Woodeaton

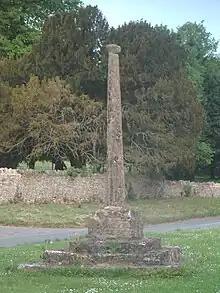
13th-century preaching cross on the village green

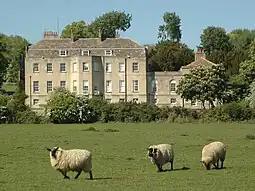
Woodeaton Manor House, built 1775, now Woodeaton Manor School

The Old English toponym was originally "Eatun". By the 12th century it had become Wood Eaton, perhaps to distinguish it from Water Eaton just over to the west. The Domesday Book records that by 1086 the Norman nobleman Roger d'Ivry held the manor of Eaton. In about 1160 Helewis Avenel gave a virgate of land at Woodeaton to Eynsham Abbey. The Abbey had a grange and manor court house in Woodeaton, recorded in 1366, but no trace remains. The Manor remained with the abbey until the Dissolution of the Monasteries in 1538.